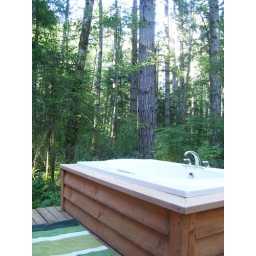
Big Tree Cottage in the forest outdoor bath